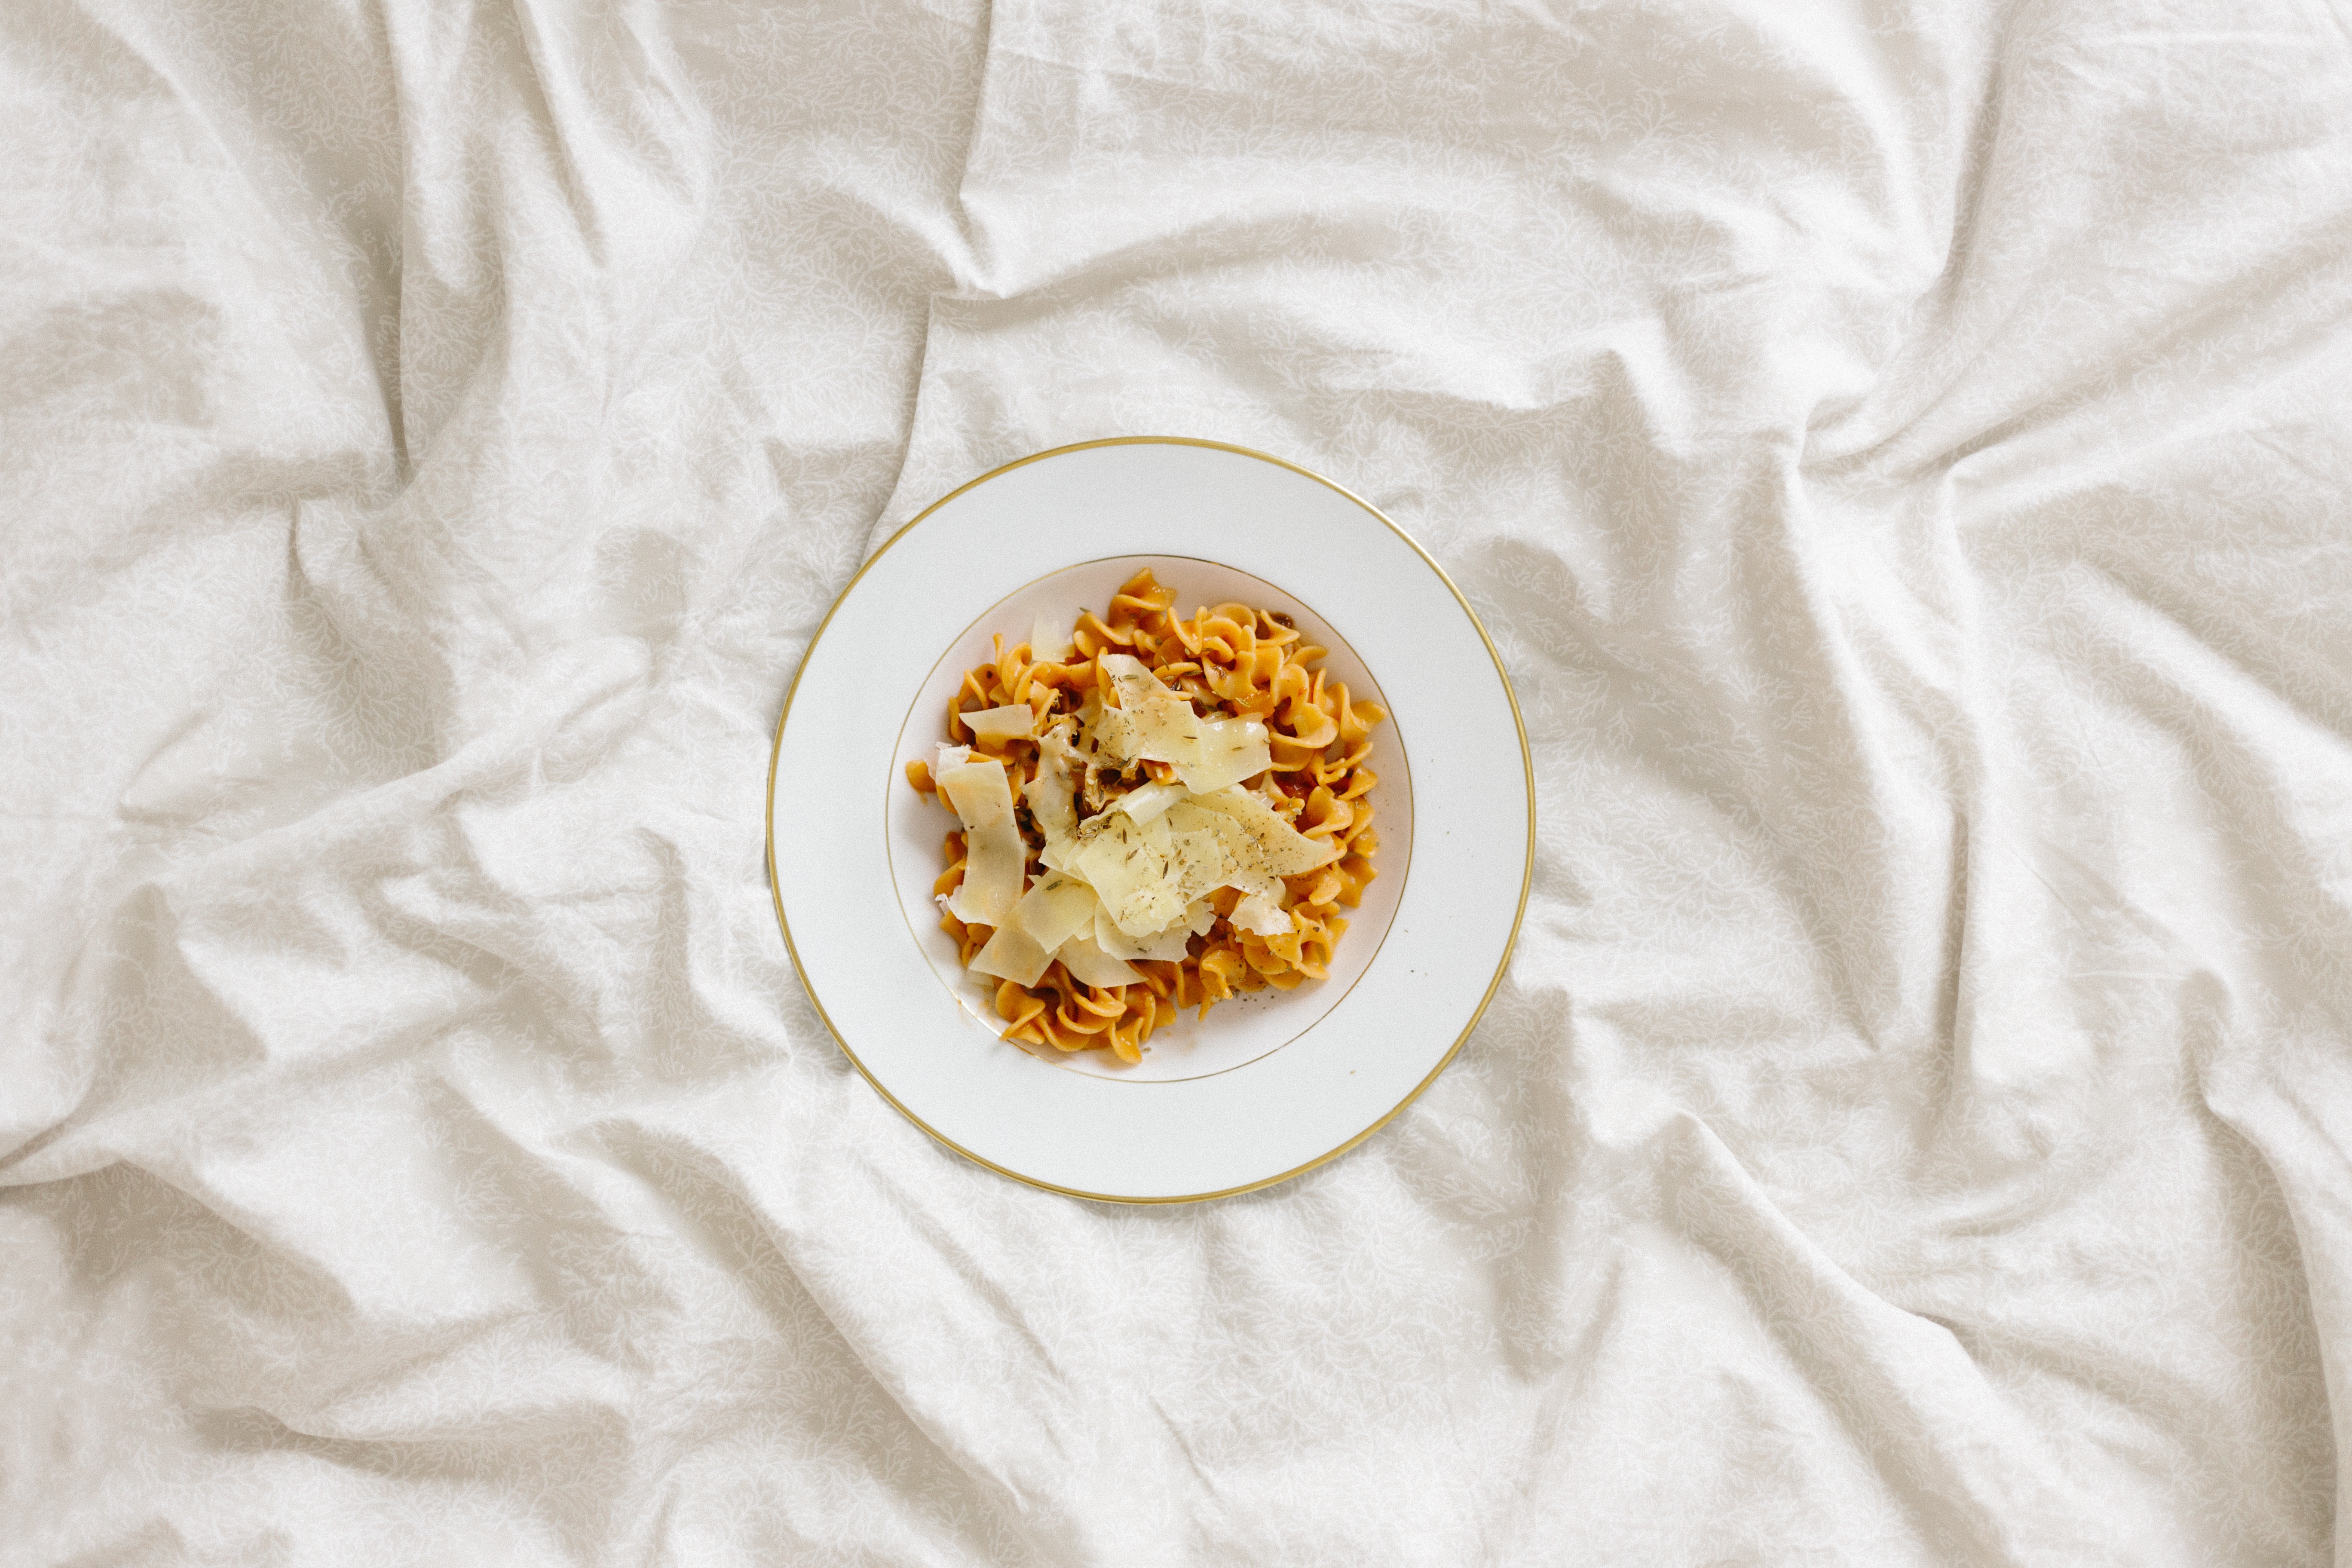
bowl, dish, meal, food, produce, plate, breakfast, pasta, pastum, coconut, flavor, snack food